The Australian Moment

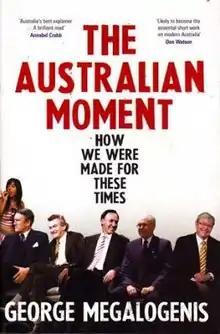

The Australian Moment: How We Were Made for These Times is a 2012 Australian economics book by George Megalogenis. It explains how Australia has been able to weather recent world economic problems relatively unscathed.